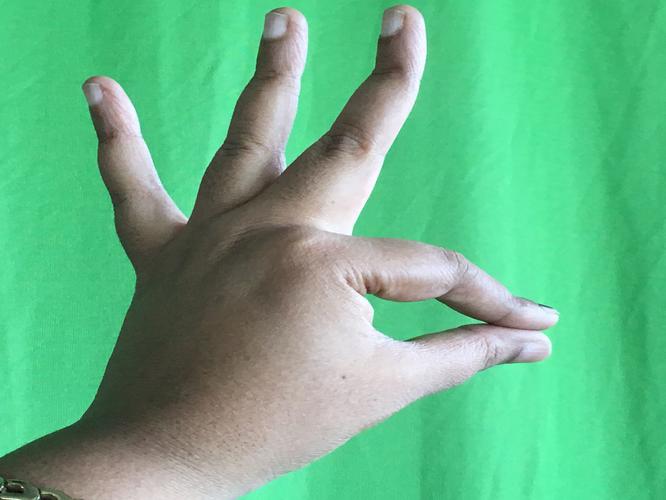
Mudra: Hamsasyam
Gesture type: single_hand